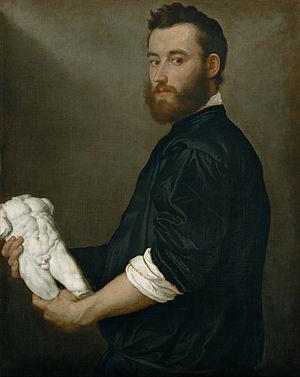
Le Portrait d'Alessandro Vittoria est une peinture à l'huile sur toile de Giovan Battista Moroni conservée au Kunsthistorisches Museum de Vienne et réalisée en 1551-1552. Il représente le sculpteur Alessandro Vittoria. Ce tableau mesure 87,5 cm x 70 cm.